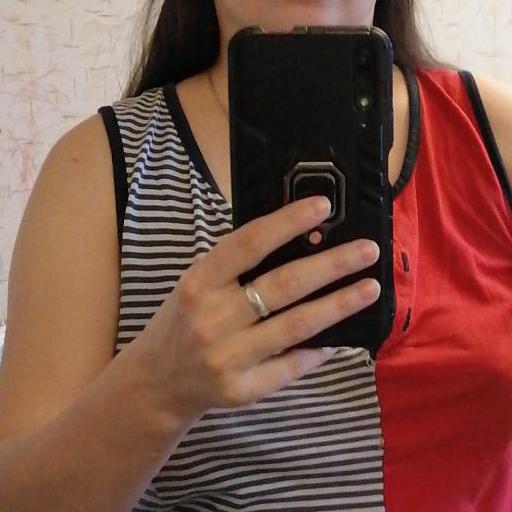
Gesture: no_gesture